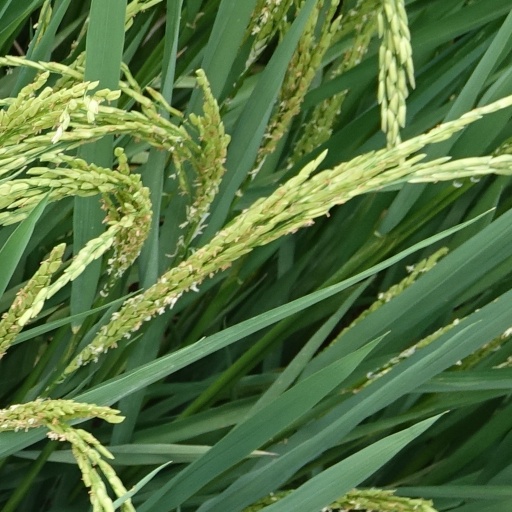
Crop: rice